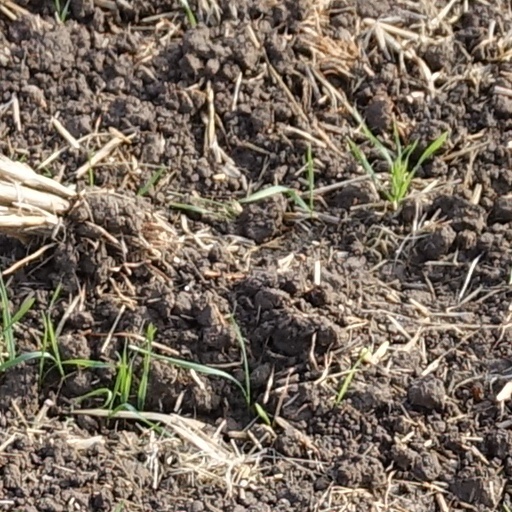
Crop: wheat